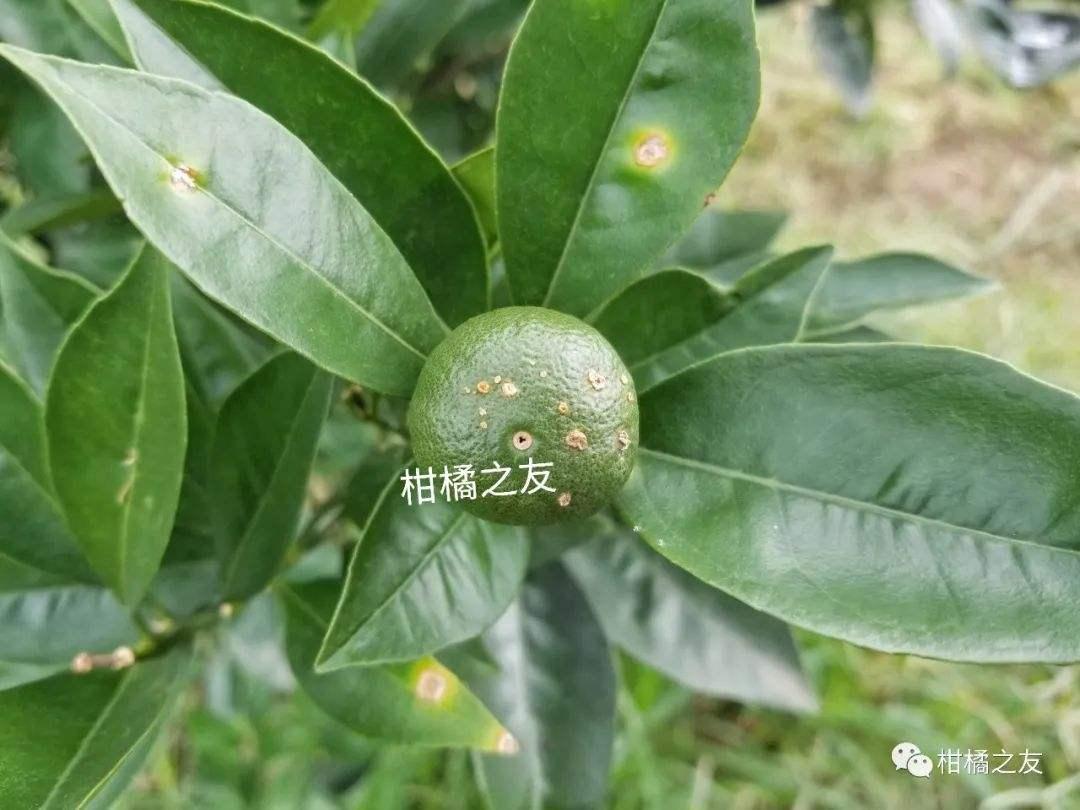
Plant: Citrus
Disease: citrus canker